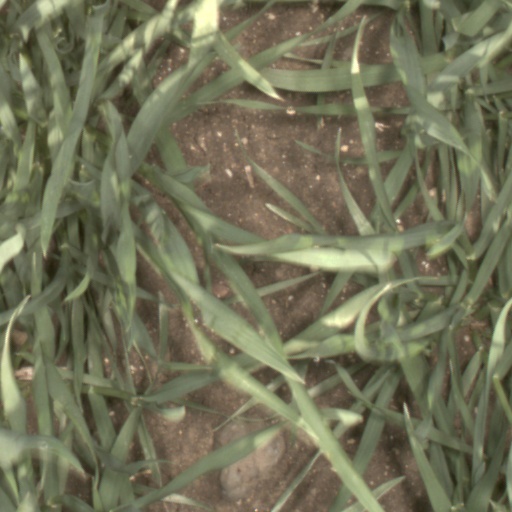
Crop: wheat